Secret Agent Barbie

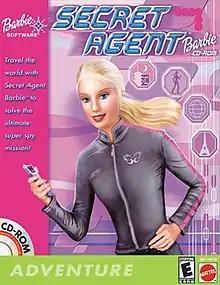
Box art

Secret Agent Barbie or Barbie: Secret Agent is a multi platform video game released in 2001 for Microsoft Windows and Game Boy Advance. It follows Barbie as a secret agent doing missions all over the world.